The Lady from Dubuque

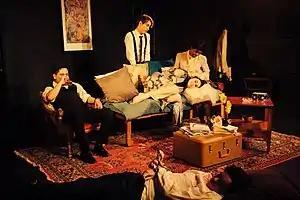
A scene from a 2017 production of the play

The Lady from Dubuque is a play by Edward Albee, which premiered on Broadway in 1980 for a brief run. The play ran in London in 2007.